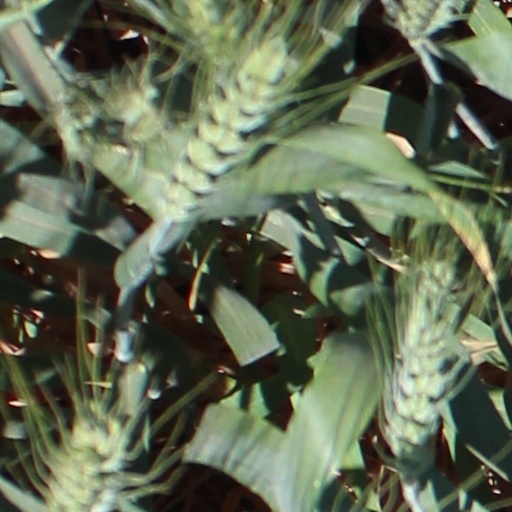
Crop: wheat